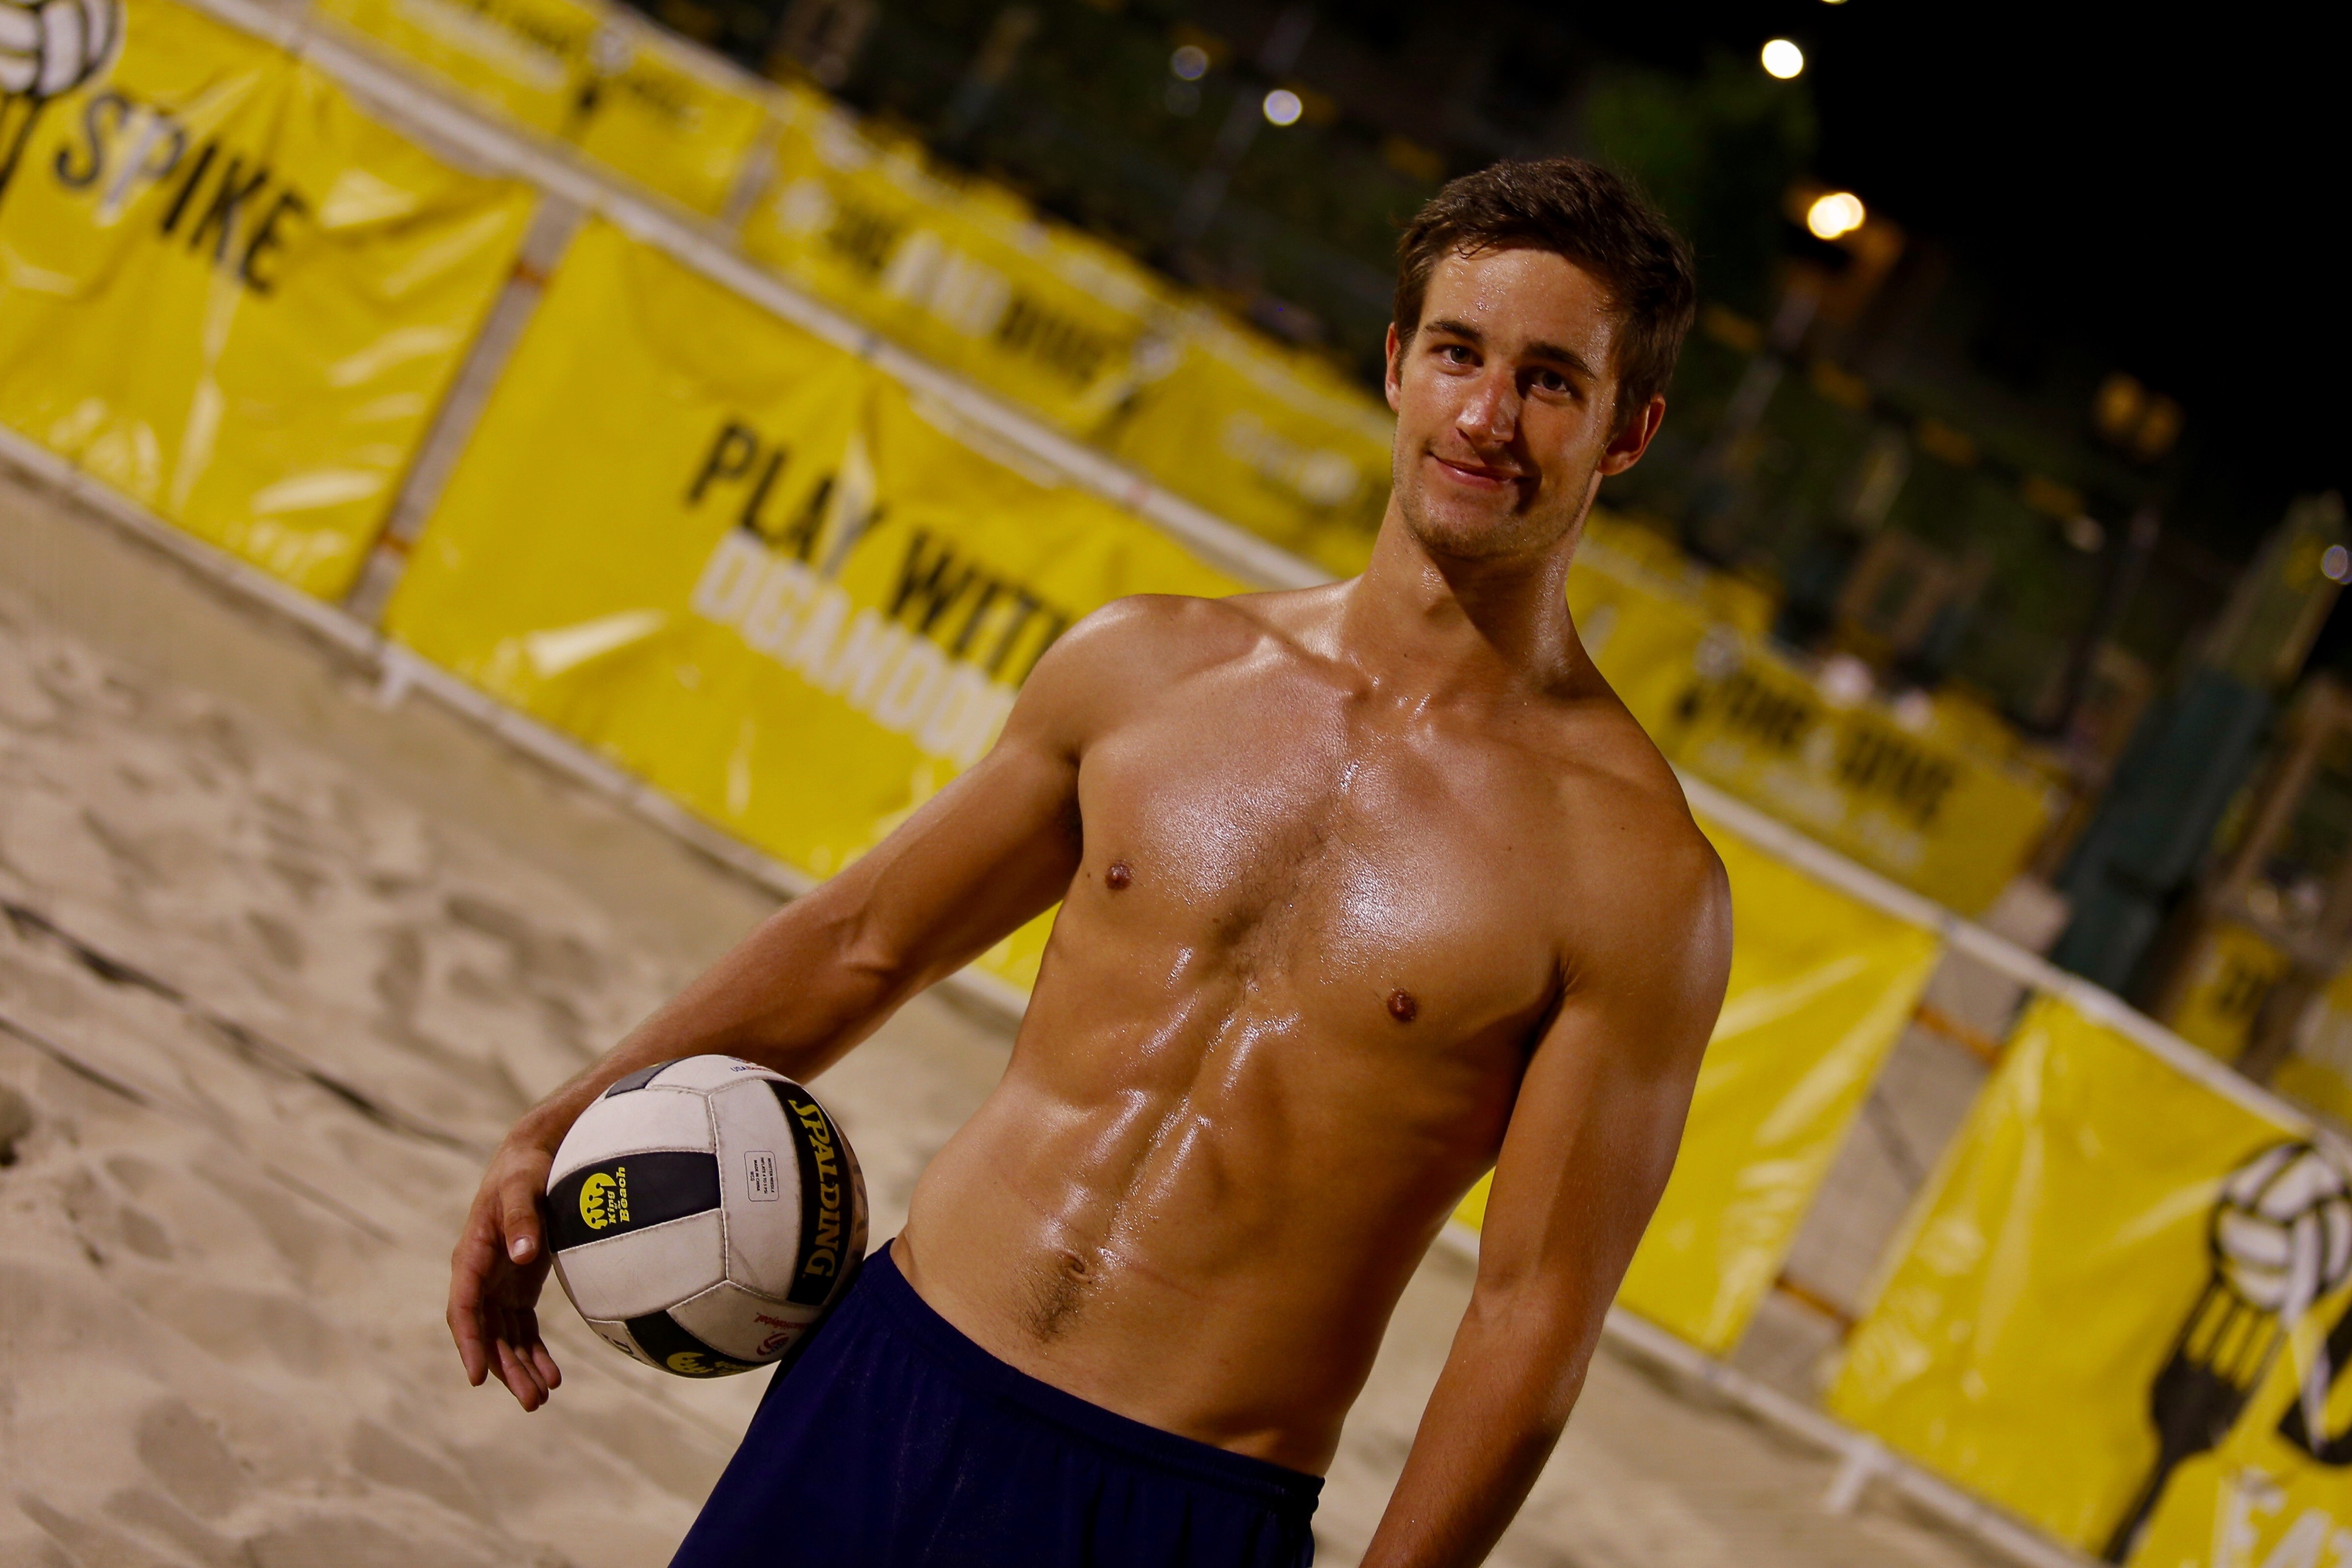
man, male, model, muscle, sports, barechestedness, wrestler